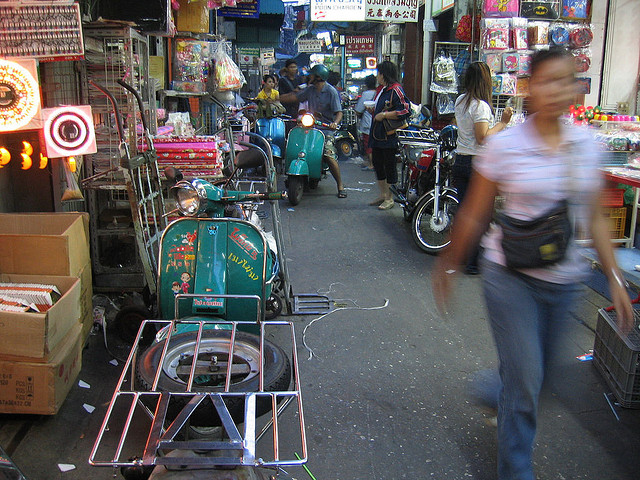
user: Given an image and a question. Answer the question in a short answer. Question: What type of exercise is the woman doing? Short Answer:
assistant: walk